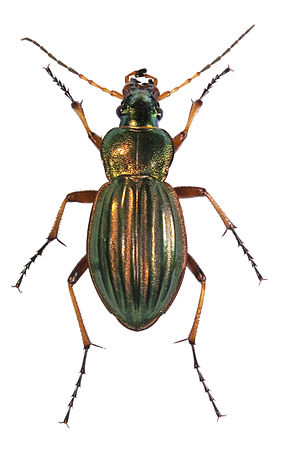
Stor guldløber
Stor guldløber er en løbebille, der i Danmark formodentlig kun findes på Voderup Klint, Ærø. Arten er særlig aktiv om foråret, fra tidligt i maj til ca. midt i juni måned. Som andre løbebiller er den hurtig. Stor guldløber er en art, der kræver en varm åben, leret bund med spredt og lav vegetation. Den er overvejende dagaktiv og fremme i varmt solskinsvejr. I udlandet lever den også på dyrket jord.